Deforestation in British Columbia

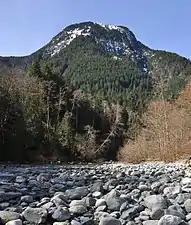
Evan's Peak, British Columbia

Deforestation in British Columbia has resulted in a net loss of 1.06 million hectares (2.6 million acres) of tree cover between the years 2000 and 2020. More traditional losses have been exacerbated by increased threats from climate change driven fires, increased human activity, and invasive species. The introduction of sustainable forestry efforts such as the Zero Net Deforestation Act seeks to reduce the rate of forest cover loss.